Cleveland Heights, Ohio

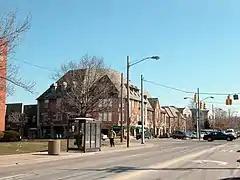
View of the Heights Rockefeller Building, from Mayfield and Lee Roads

The area that is now the city of Cleveland Heights lies atop the Portage Escarpment. Until the late 1800s, the area remained largely timber and farmland, with a few orchards, quarries, and vineyards. The first road through the city, Mayfield Road, was not built until 1828. Some of the land was divided into farms, but it also had quarries in the 19th century. One of the early quarries was established by Duncan McFarland who mined bluestone. This led to the settlement that grew up around the quarry for the workers to live in to be referred to as Bluestone. There is still a road of this name in that area.